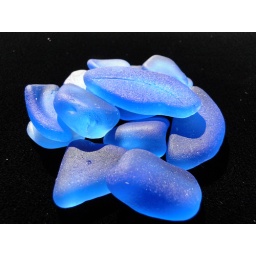
Sea glass in cornflower blue from: HLSEABEACHGLASSJEWELRY.COM